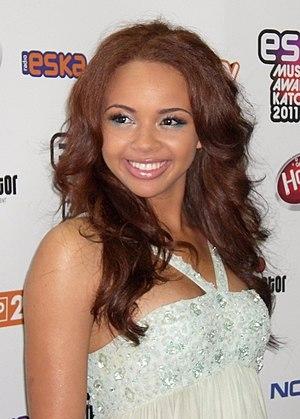
Alexis Jordan est une chanteuse américaine née le 7 avril 1992 à Columbia en Caroline du Sud.